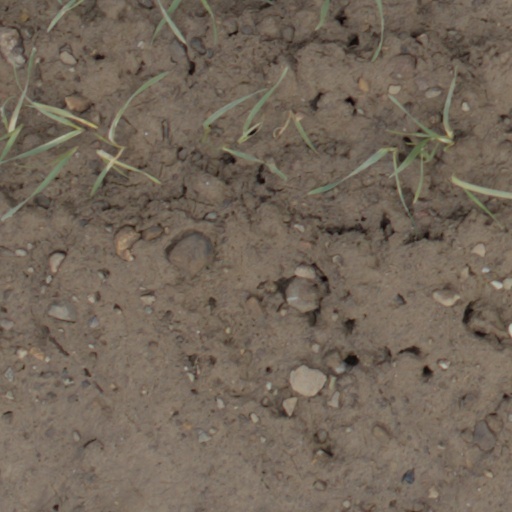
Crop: wheat